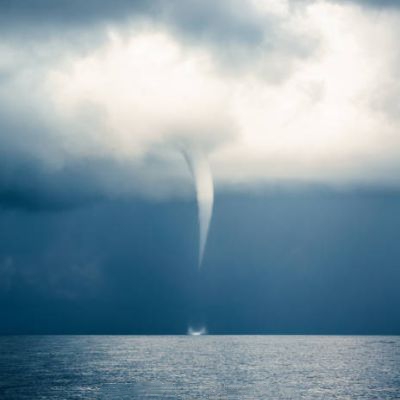
Cloud type: Cirrocumulus (Cc)